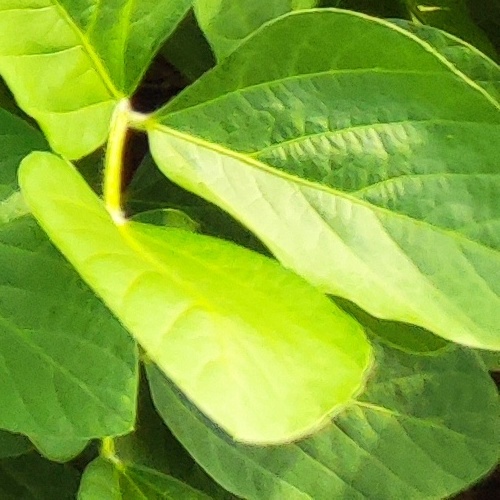
Label: Healthy